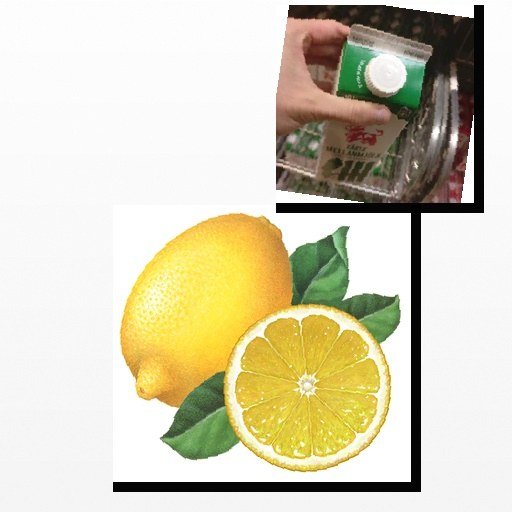
Food items: lemon, milk